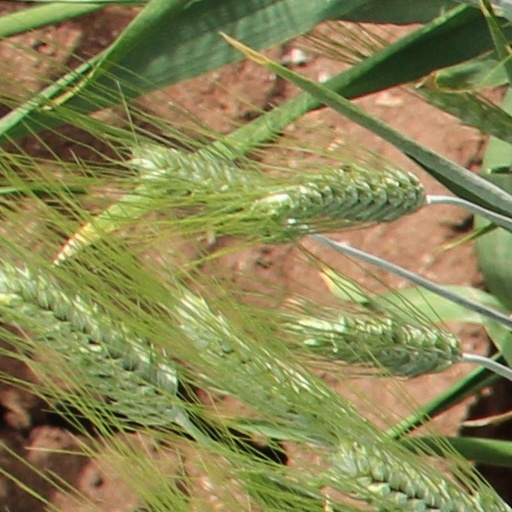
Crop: wheat